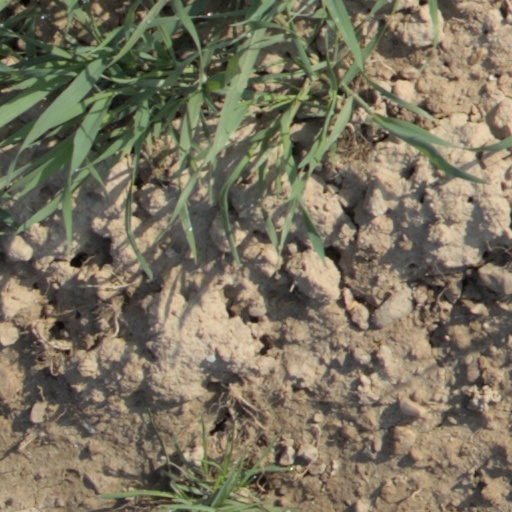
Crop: wheat